Robert Hugo Dunlap

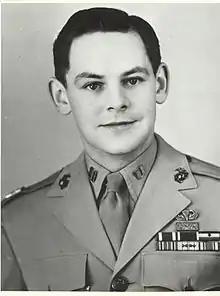
Medal of Honor recipient

Robert Hugo Dunlap (October 19, 1920 – March 24, 2000) was a United States Marine Corps major who received the Medal of Honor for heroism above and beyond the call of duty as a captain of a rifle company during the Battle of Iwo Jima in World War II.